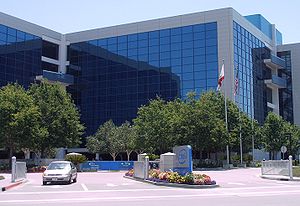
Silicon Valley / Bemærkelsesværdige firmaer
Intel
Silicon Valley er den sydlige del af San Francisco Bay Area i det nordlige Californien i USA. Oprindeligt refererede navnet til regionens store antal af Silicium chipinnovatører og fabrikanter, men det blev efterhånden en henvisning til alle de højteknologiske firmaer i området.